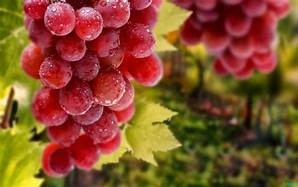
Label: grape